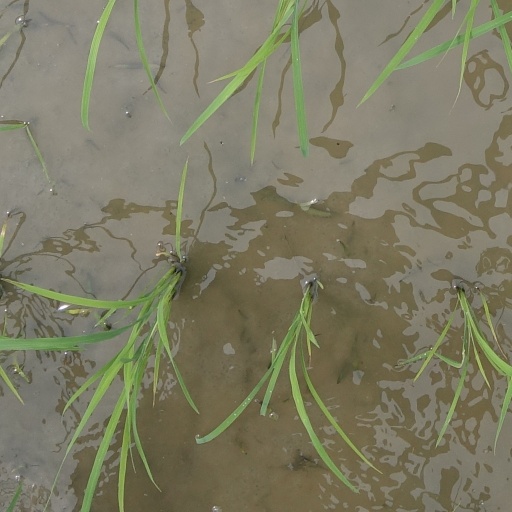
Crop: rice